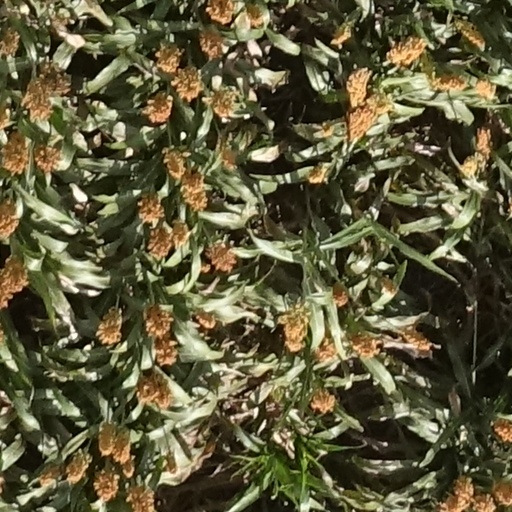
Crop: sorghum